2006 Taipei International Invitational Futsal Tournament

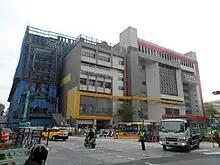
Taipei Gymnasium

The Taipei International Invitational Futsal Tournament was held from October 27 to October 29, 2006 at Taipei Gymnasium in Taipei, Taiwan. It was the first international futsal event in Taipei after holding the 2004 FIFA Futsal World Championship. Finally, Japanese D.C Asahikawa Futsal Club beat Macau, Chinese Taipei, and Taipei Select team and won the first place.